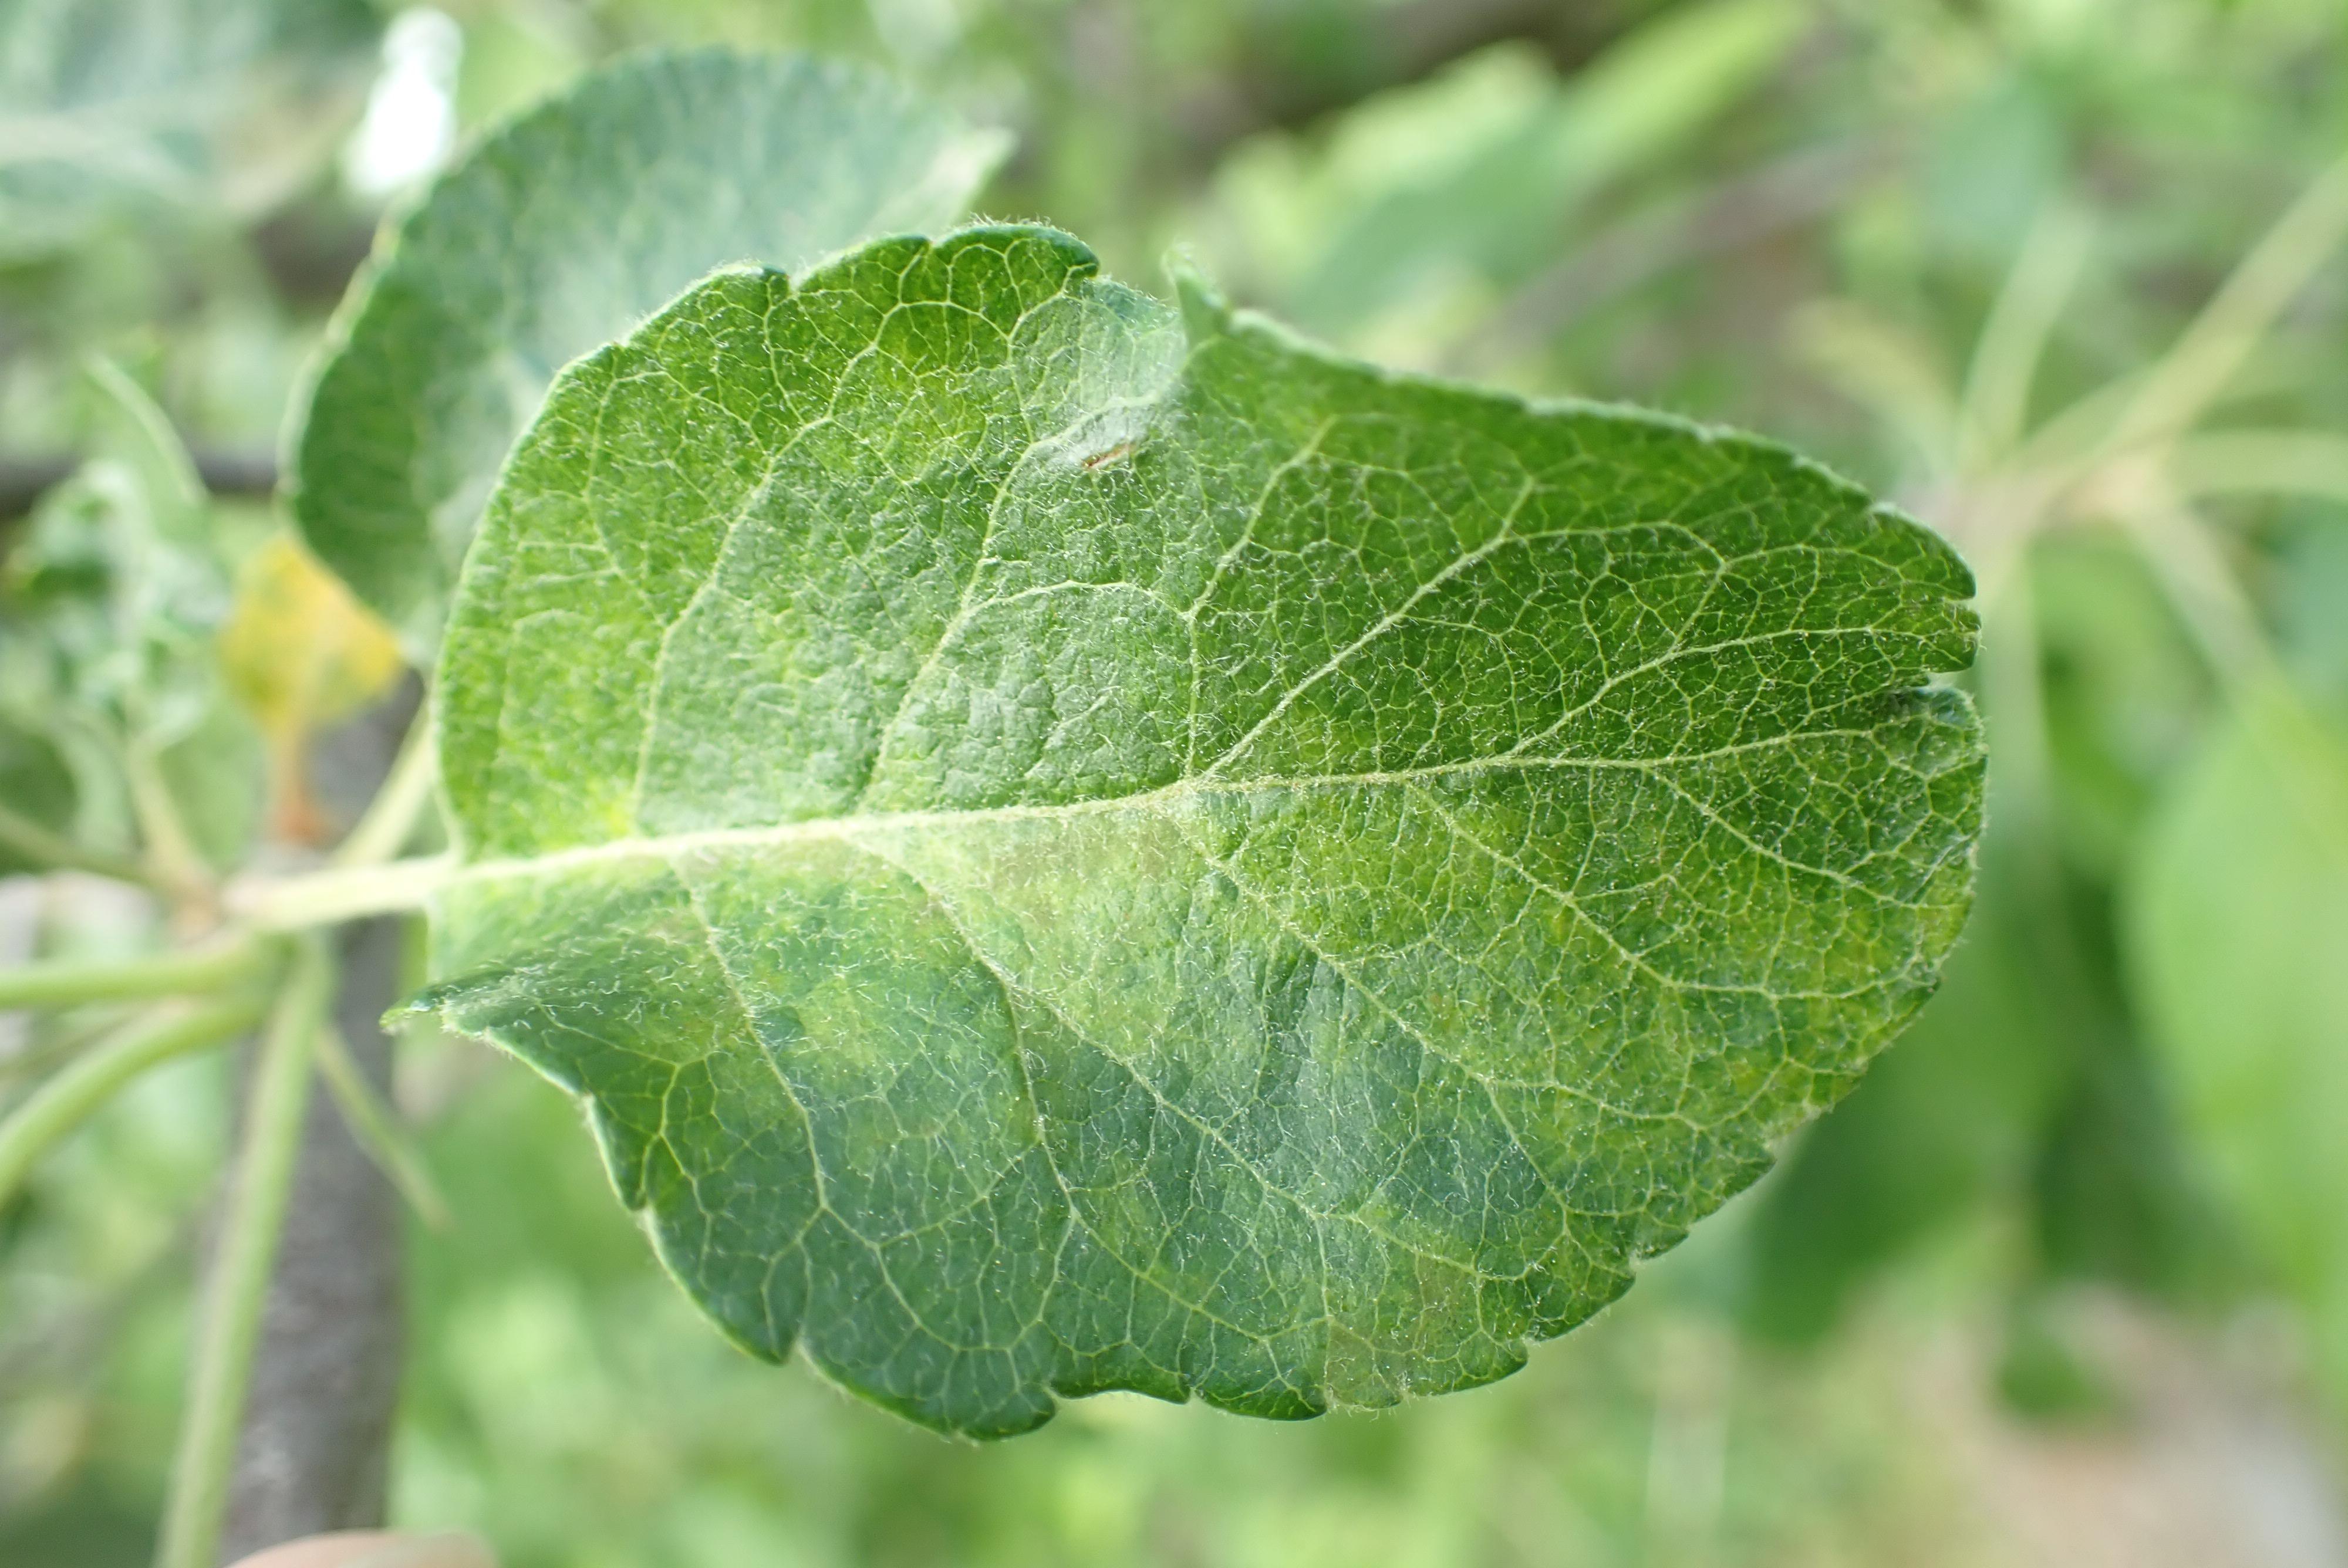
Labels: scab